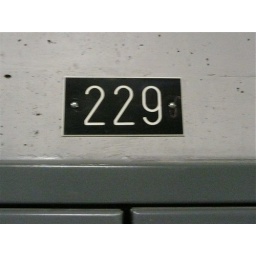
A cabinet somewhere in the building where I work...